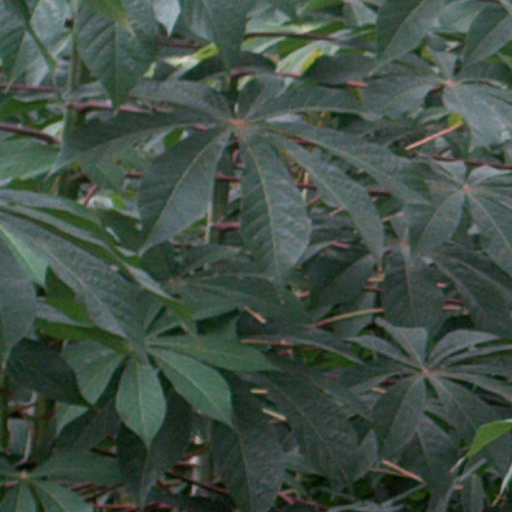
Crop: cassava